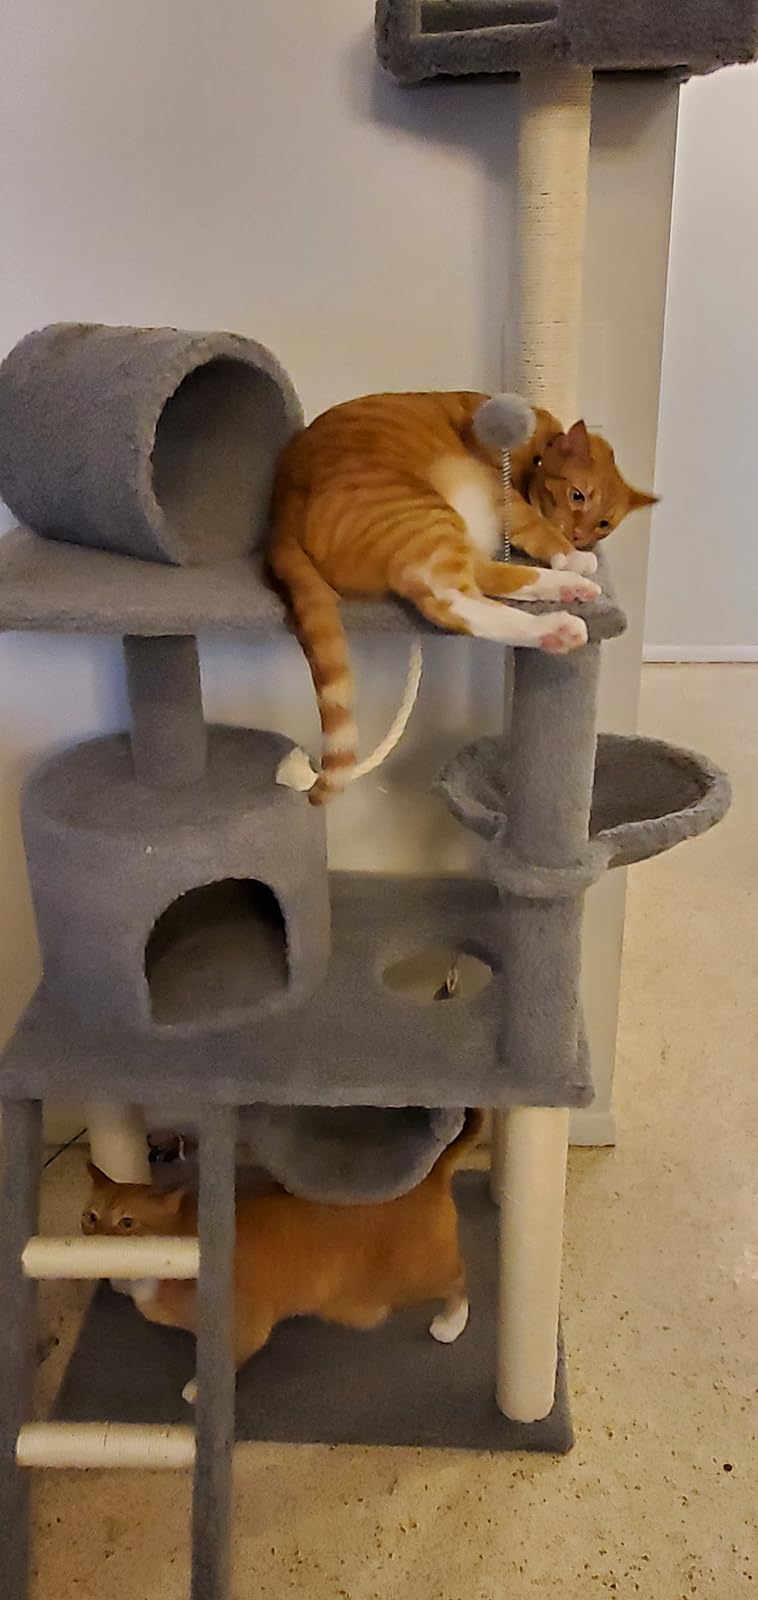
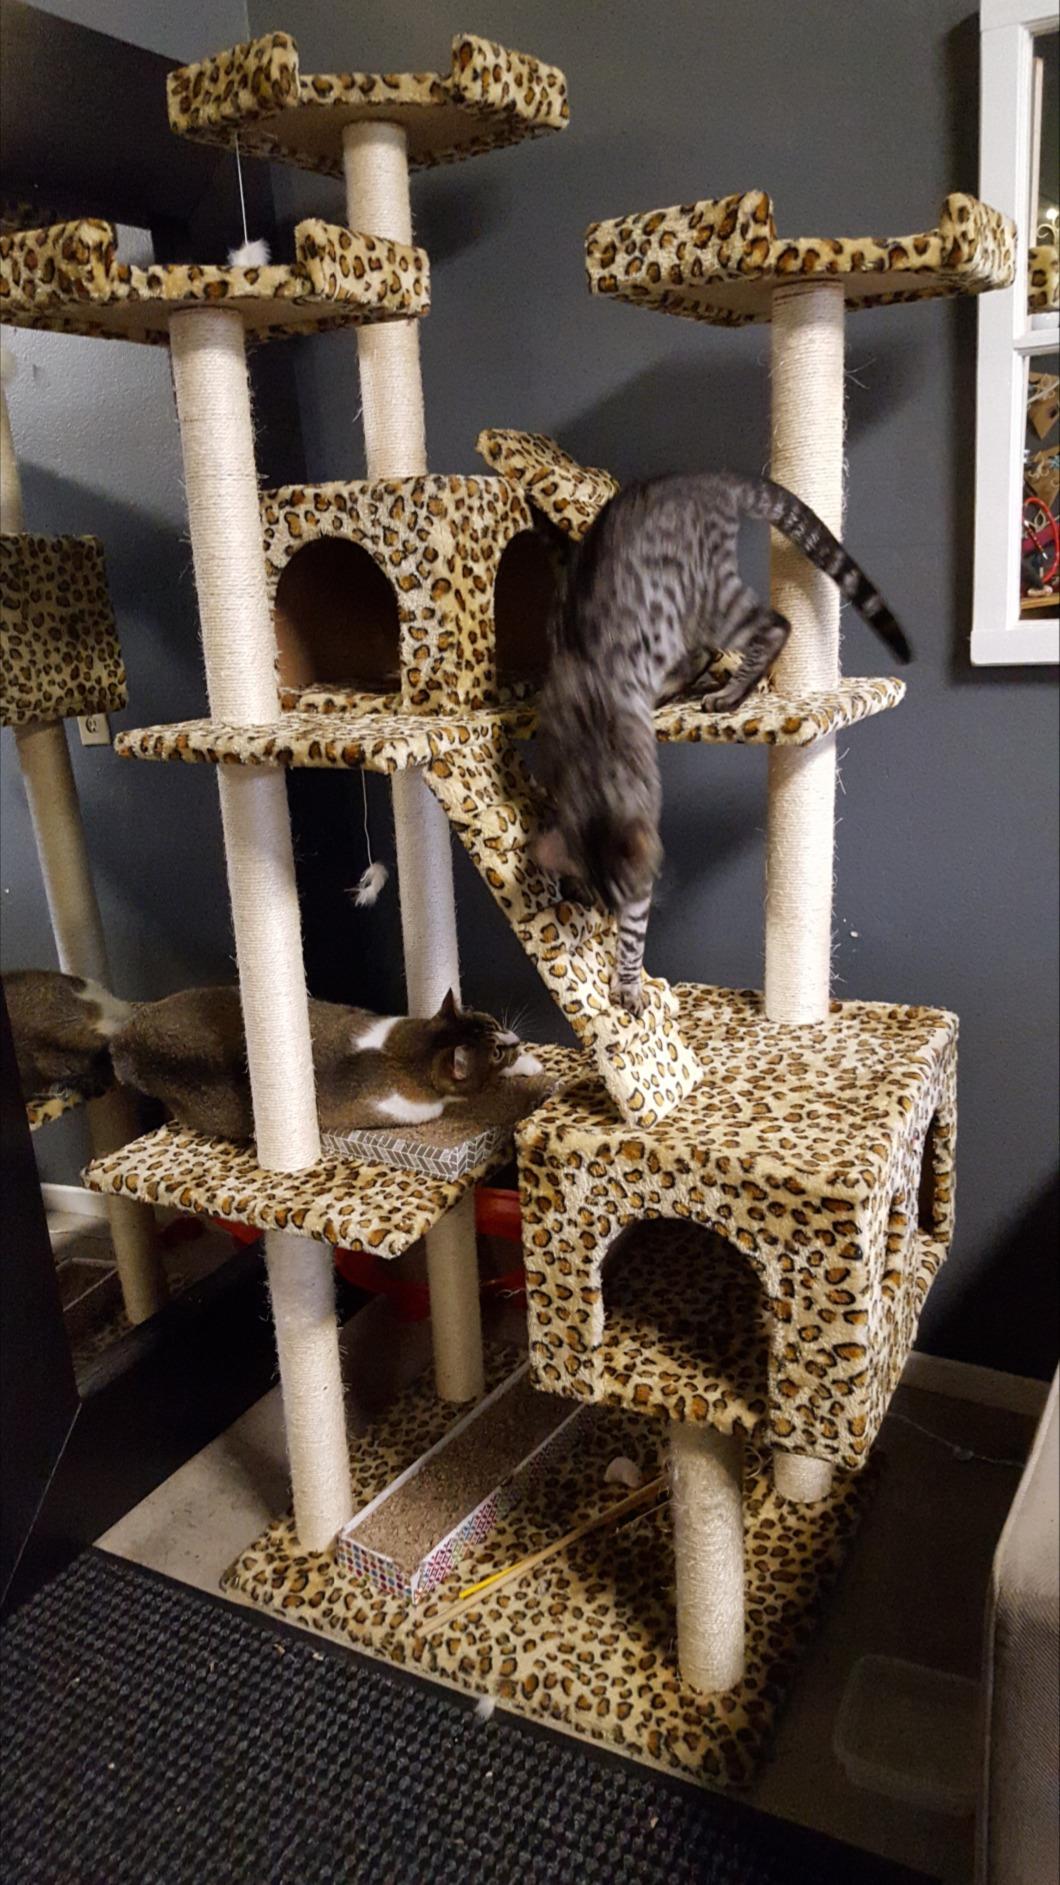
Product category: items_cat tree
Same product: no